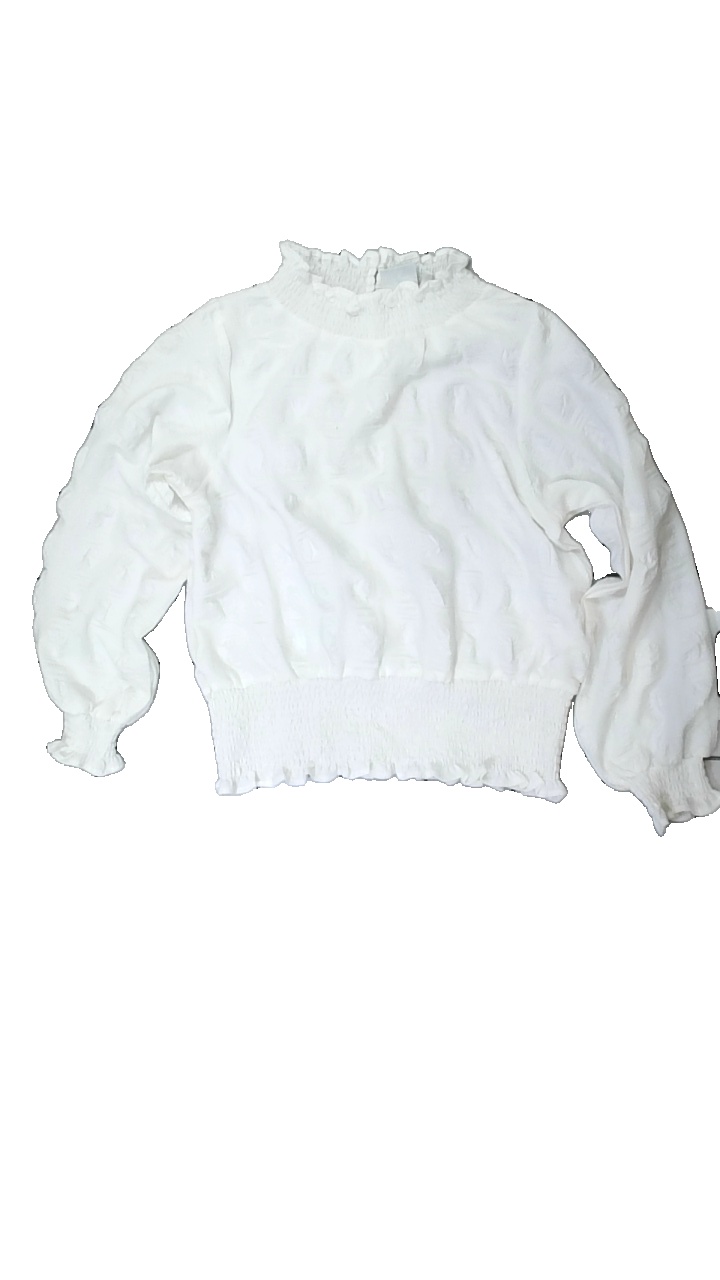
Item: Blouse (Ladies)
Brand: Isolde
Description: vit blus med fläckar
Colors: White
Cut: Regular
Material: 100% polyester
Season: All
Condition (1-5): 3
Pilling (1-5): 5
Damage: fläckar
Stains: Major
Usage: Remake
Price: <50